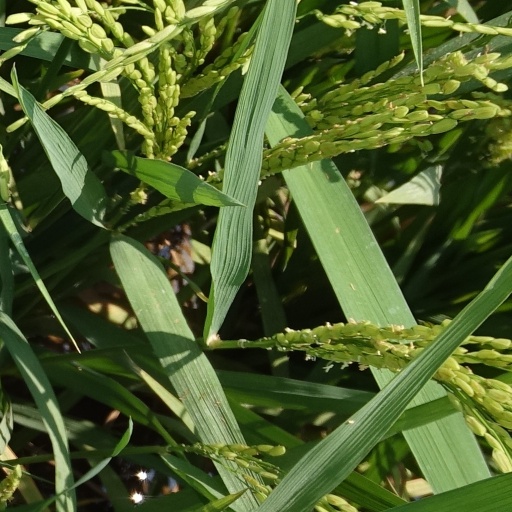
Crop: rice